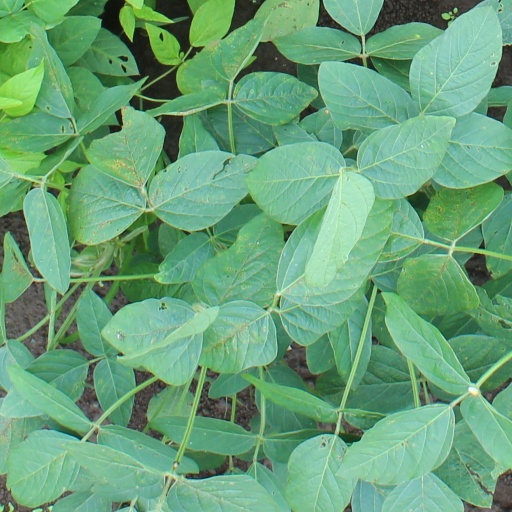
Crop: soybean